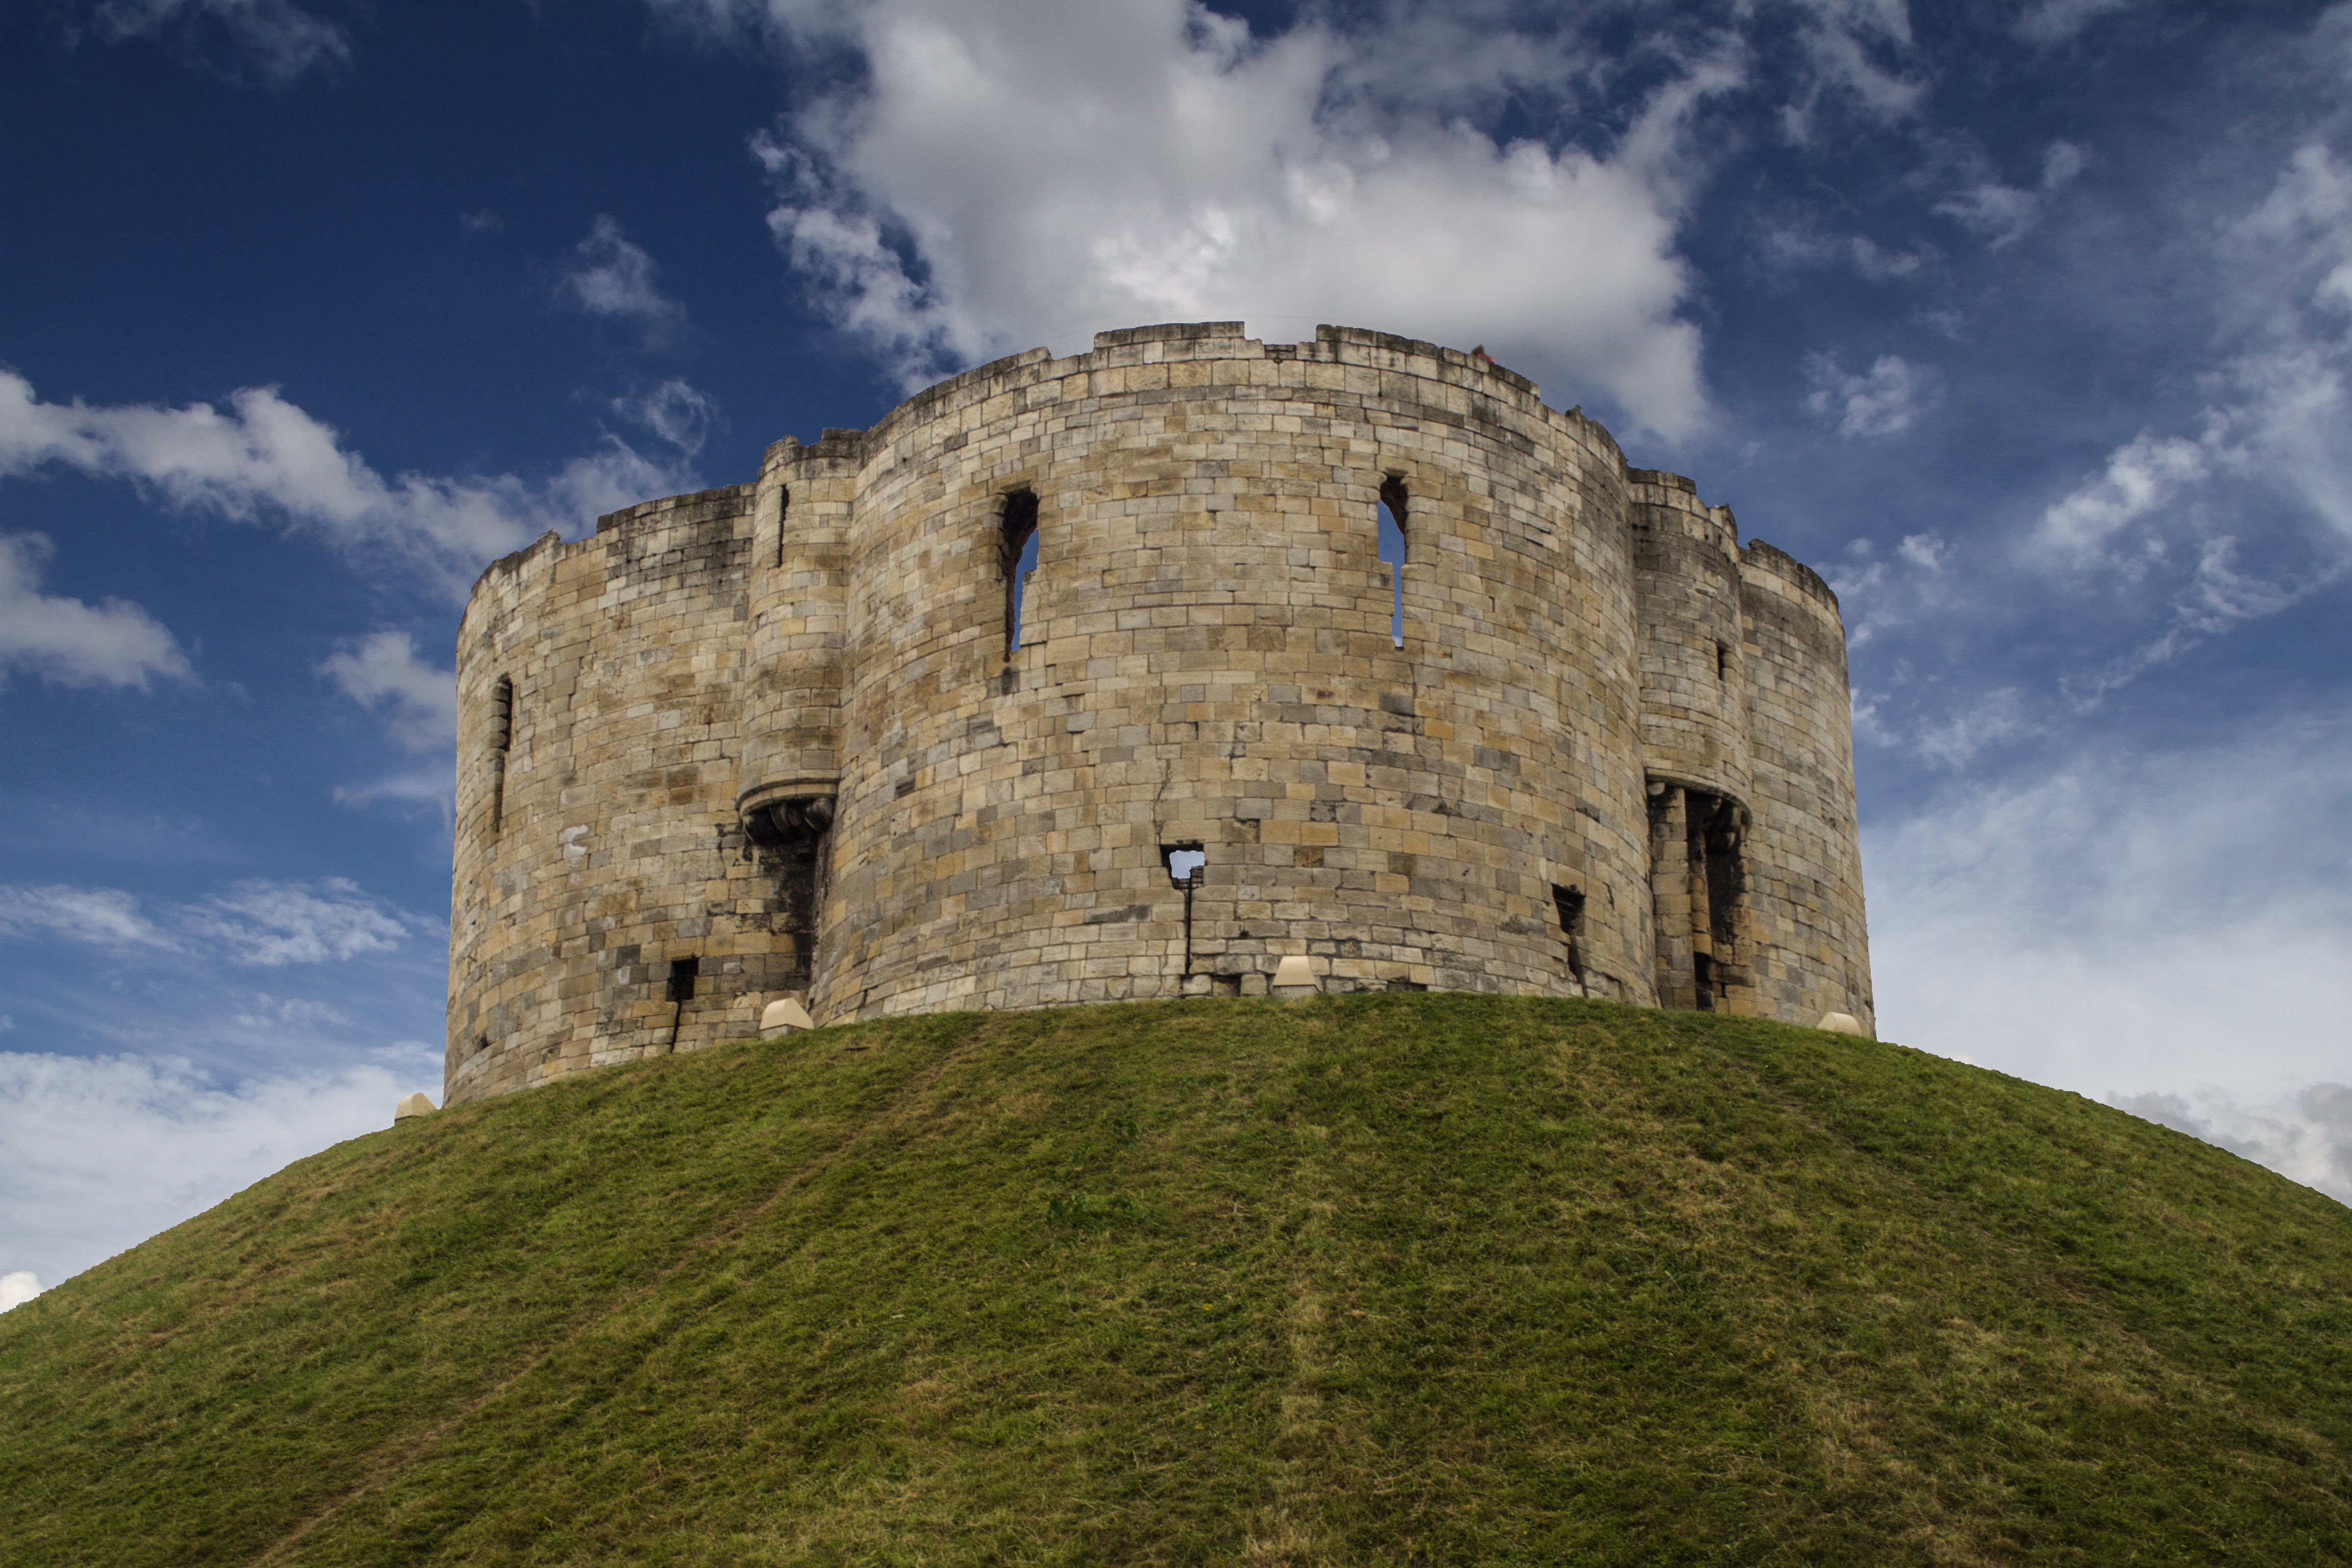
building, chateau, tower, castle, fortification, ruin, highland, england, ruins, monastery, york, historically, middle ages, donjon, norman, defensive tower, archaeological site, clifford's tower, york castle, historic site